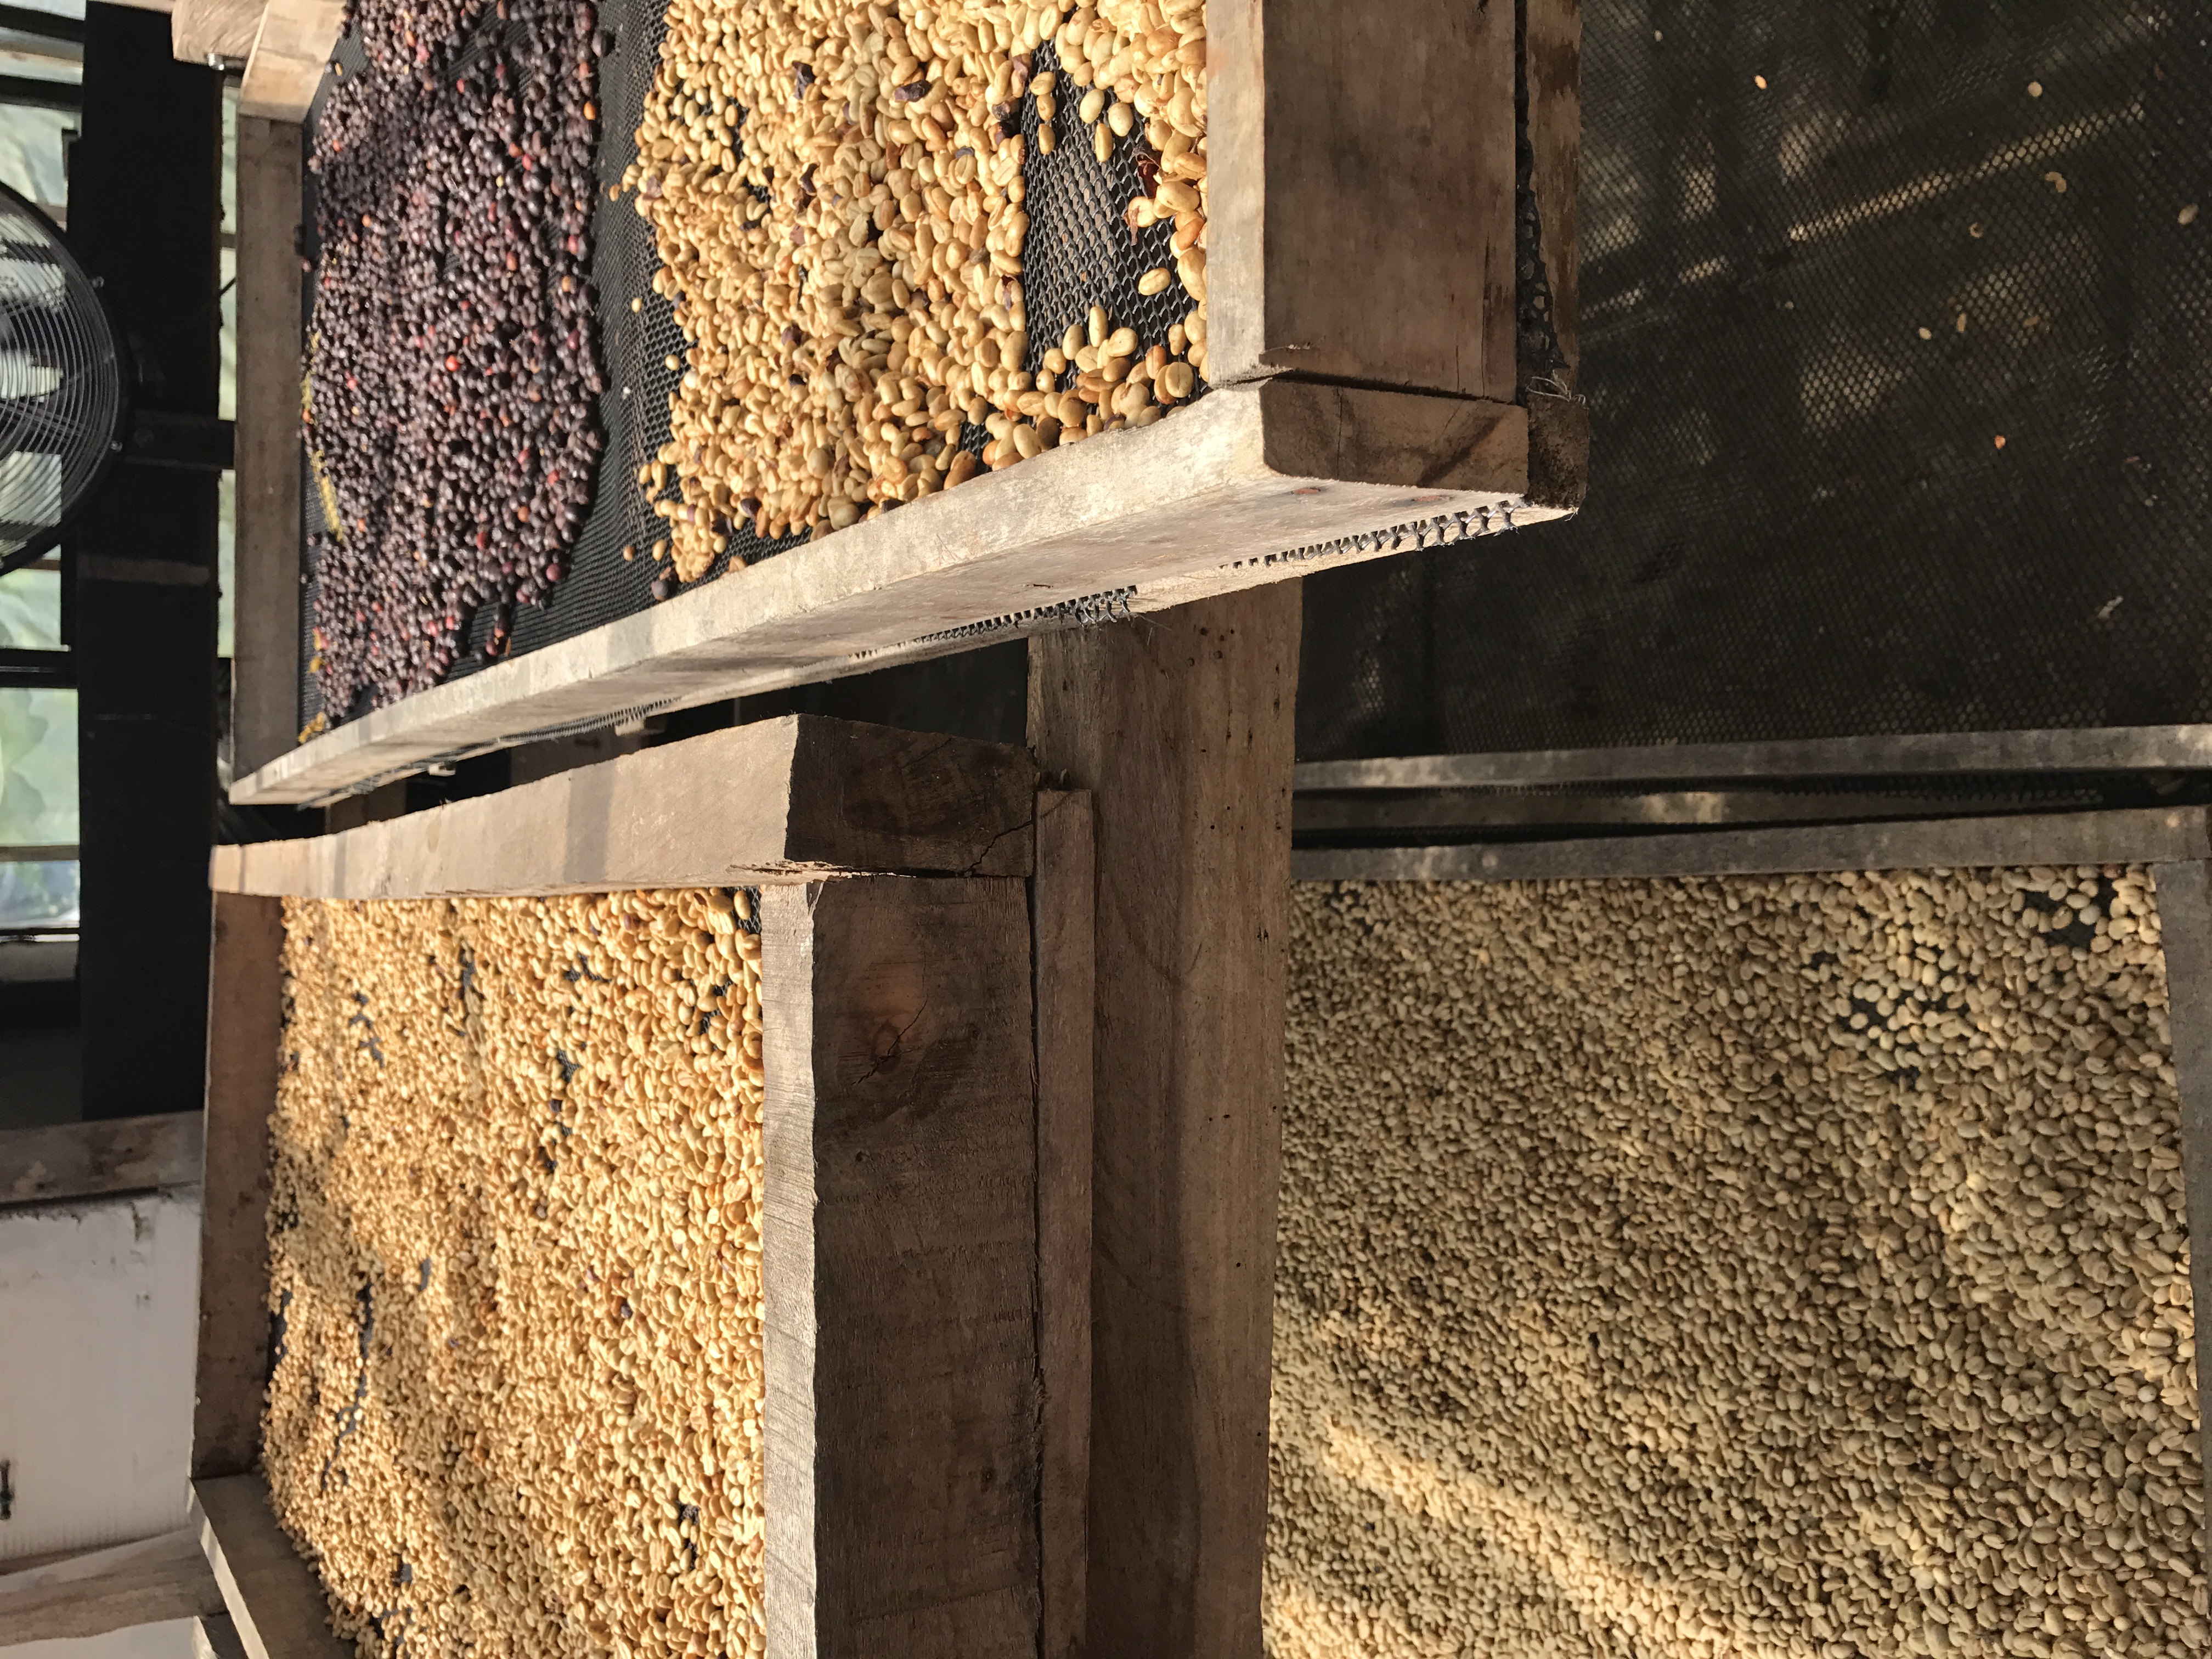
coffee, wood, table, furniture, granite